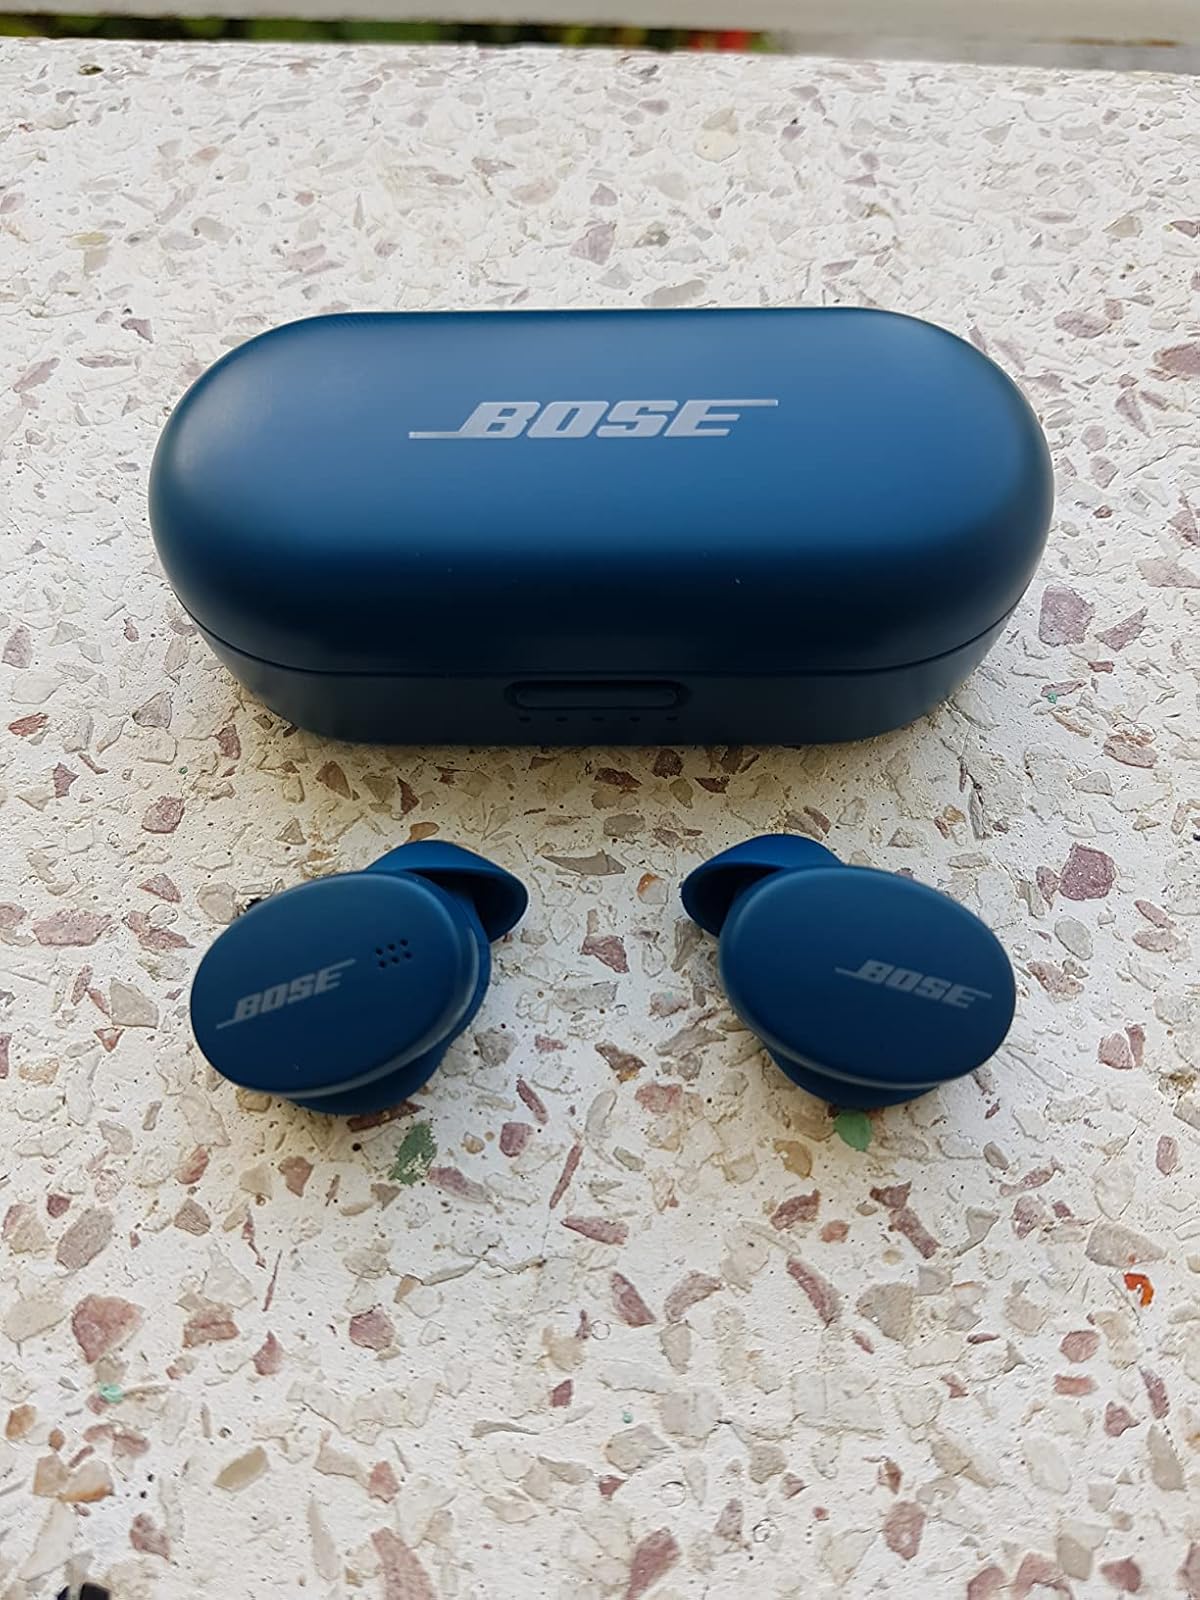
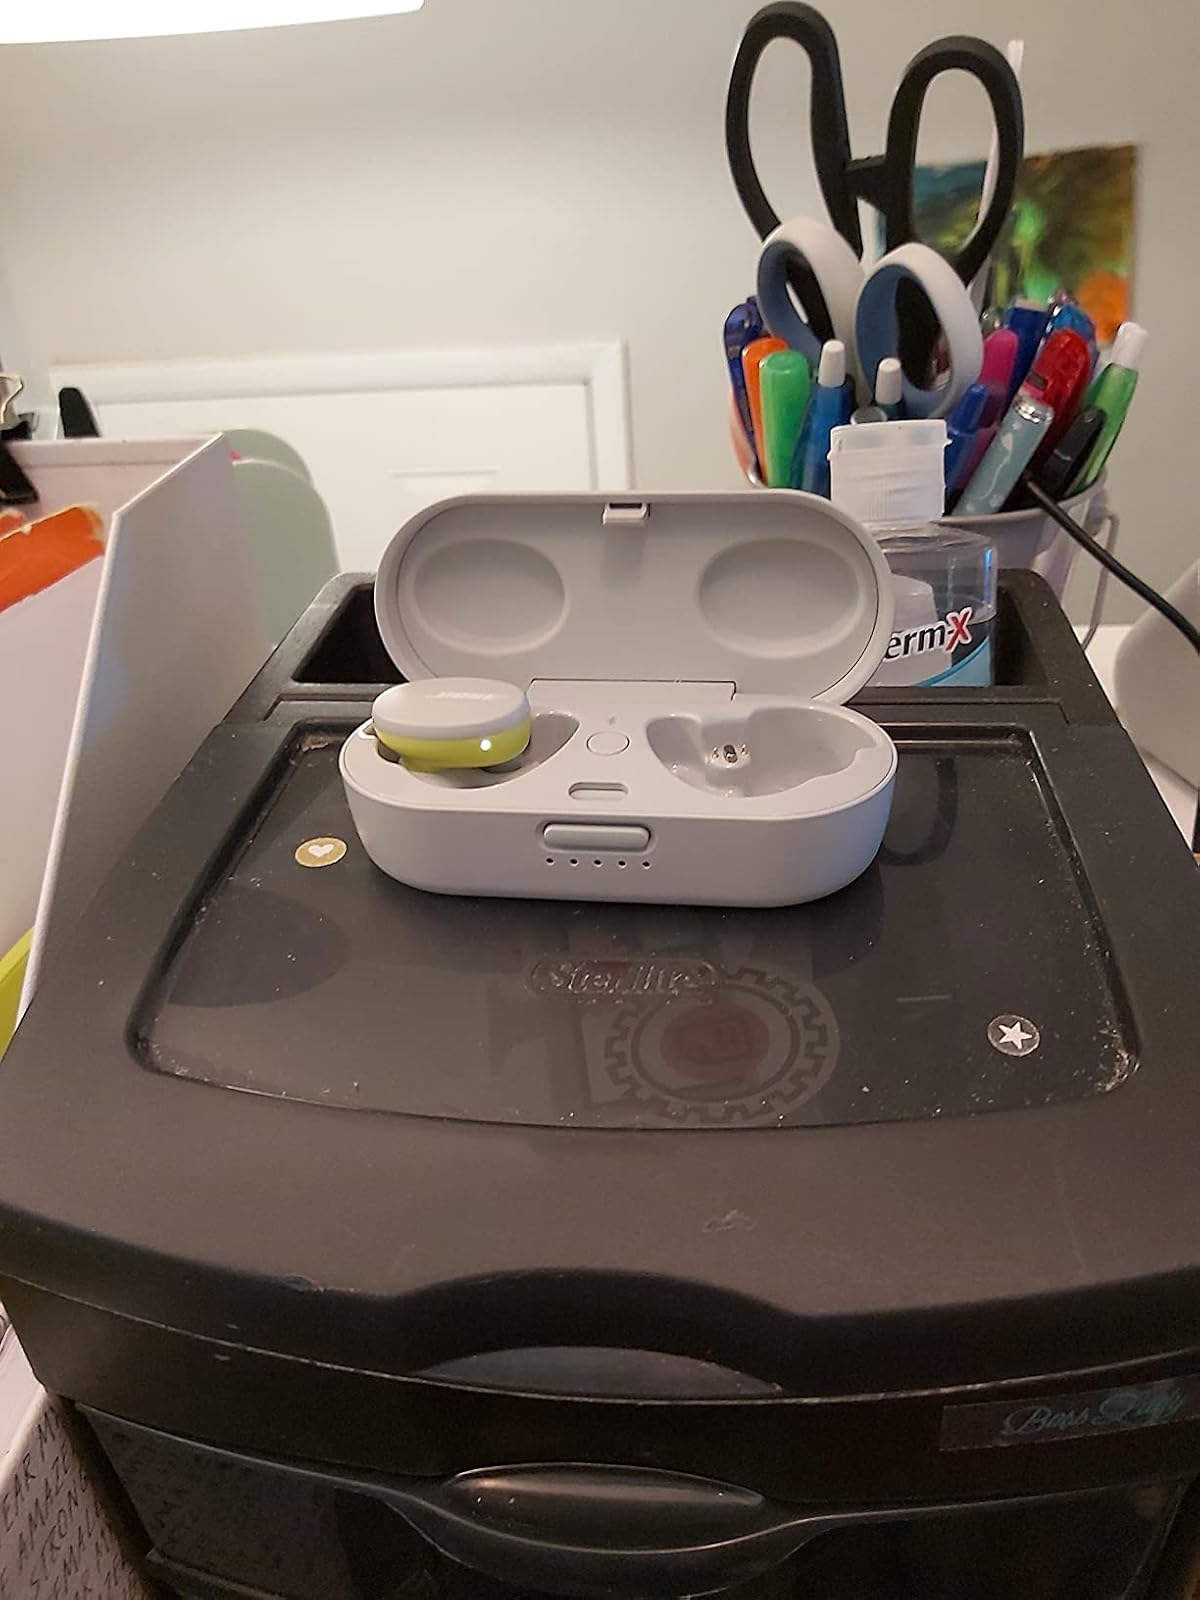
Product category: earbuds
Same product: no